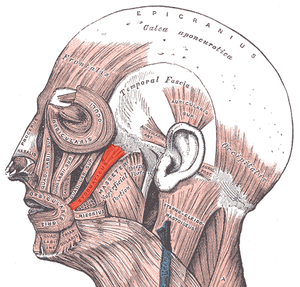
Le muscle grand zygomatique est un muscle de la face.